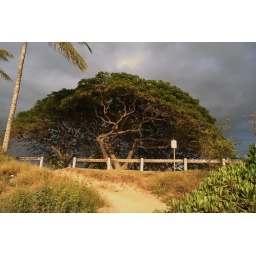
tree near the beach